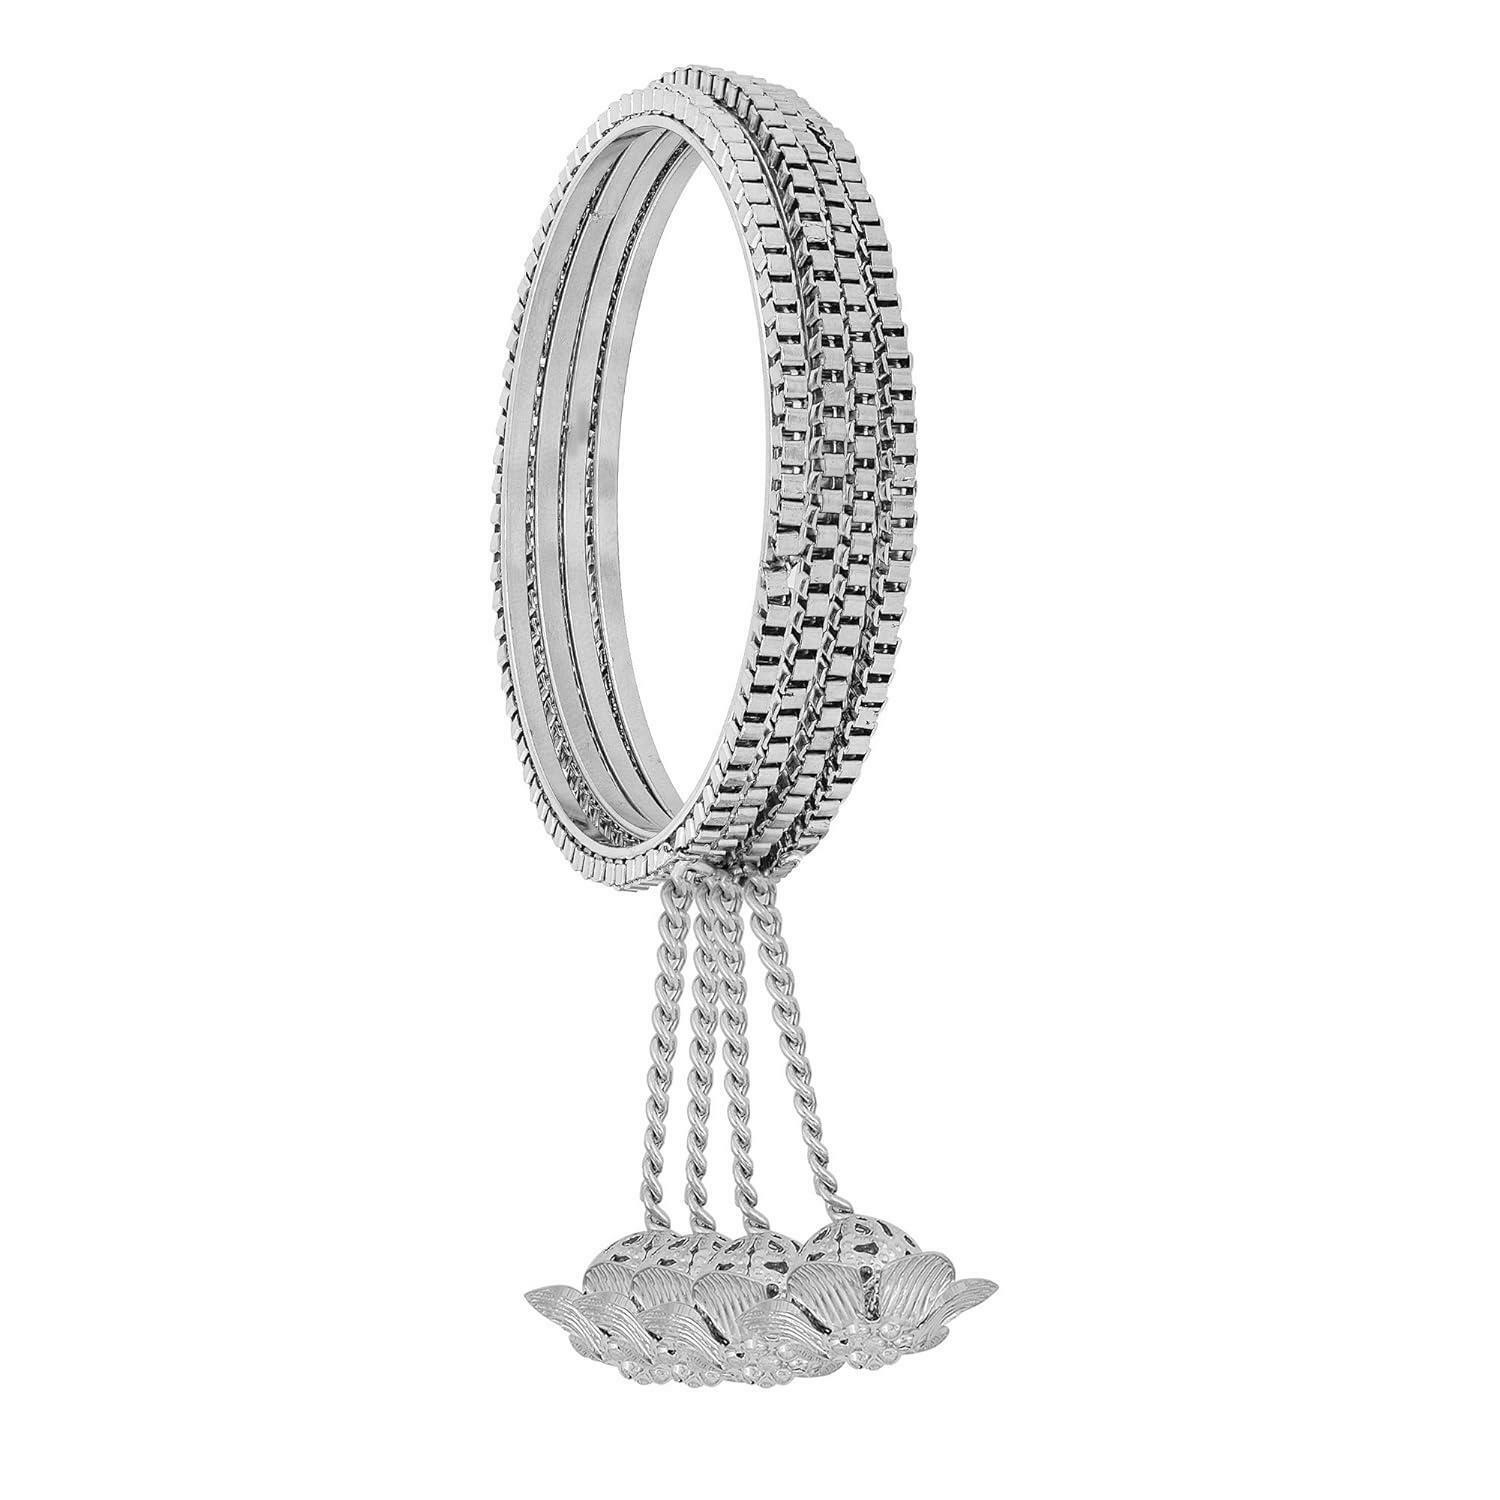
Morir Silver Plated For Women 4
Type: Necklaces & Pendants
Brand: MORIR
Price: Rs. 499
 Complete your traditional look for the upcoming family function by wearing these silver plated bangles. these bangles have flawless golden finish for added attraction. a good gifting option for all age groups, on birthdays, anniversaries, or surprise parties. it gives you different and energetic look whenever you are going. it increases your beauty and extra beauties that it adds symmetry and grace to any wearer
Features: Stylish And Trendy Latkan Cuff Bangle Bracelet. Skin Friendly: Nickel Free And Lead Free As Per International Standards. Anti-Allergic And Safe For Skin.,Available In Mens Size: 2.4, 2.6, 2.8 Please Mention Your Wrist Size While Ordering.,We Are Requesting You Please Know Your Wrist Size Properly As Per We Mentioned We Also Attached The Picture Of How To Know Wrist Size Because After Order You Don'T Trouble In You Bangle Size,Surprise Gift Idea For Your Lover, Girlfriend, Fiance, Wife, Mother, Daughter, Best Friend On Diwali, Christmas, Birthday, Anniversary, Valentine’S Day, Mother’S Day, Etc.,Brand \Morir\ Focus On Jewelry Production More Than Ten Years. We Are Provide High Quality Products. Purchase Any Other Pieces From Our Entire Jewelry Collections To Complete Your Look At Discounted Price.